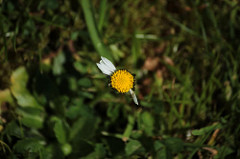
Flower: daisy